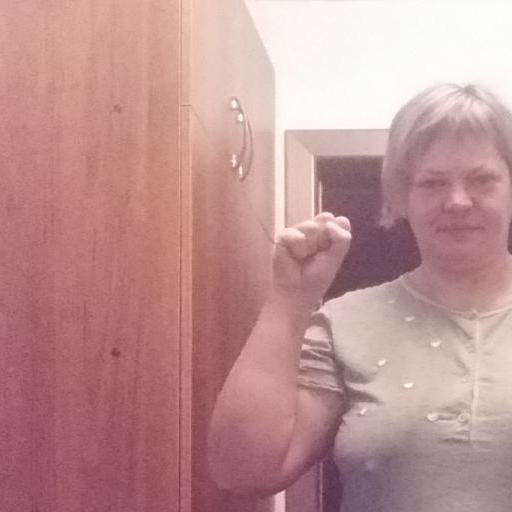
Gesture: fist